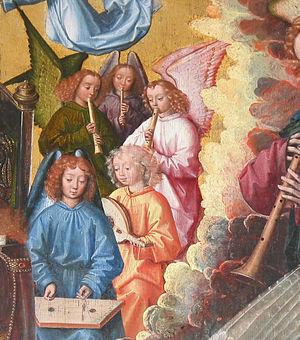
La doucemelle ou la doulcemelle ou le dulce melos est un instrument du Moyen âge de la famille des cithares et des cordes frappées, les cordes étant frappées manuellement à l'aide de deux baguettes, et de forme trapézoïdale. La doucemelle est l'ancêtre du hammered dulcimer, cousin du Hackbrett germanique, du tympanon et du cymbalum des pays de l'Europe de l'est. Les écrits les plus anciens sur le dulce melos datent du XVᵉ siècle. Assez méconnu, il a fait l'objet d'une littérature plutôt rare avant le XXᵉ siècle, et seuls quelques dictionnaires instrumentaux contemporains lui consacrent une entrée.
Le hackbrett est un instrument de musique à cordes frappées rencontré dans les pays germaniques. Le terme est attesté dès 1447 en Suisse, et signifie « planche à frapper ». Le hackbrett appartient à la famille des cithares sur table, et est un descendant direct du santour. Certainement apporté par les conquérants ottomans, en même temps que le cymbalum plus à l'est, il s'est concentré en une zone géographique restreinte, plutôt alpine, similaire à celle de la cithare autrichienne.
Le tympanon est un instrument de musique de la famille des cithares sur table qui, comme le psaltérion, se présente sous la forme d'une caisse trapézoïdale. Un certain nombre de cordes, parfois réunies en divers chœurs, sont tendues sur la table d'harmonie. Le son est produit en frappant les cordes à l'aide de mailloches.